Lady Mary Isabella Somerset

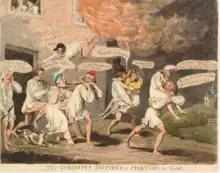
"The Quornites disturb'd" or "Startling the game" by Isaac Cruikshank

Rutland was born in 1756. Her mother was the heiress Elizabeth Berkeley and her father was Charles Somerset, 4th Duke of Beaufort. Her father died in 1756 so her elder brother Henry Somerset became the 5th Duke of Beaufort. He was about twelve at the time.